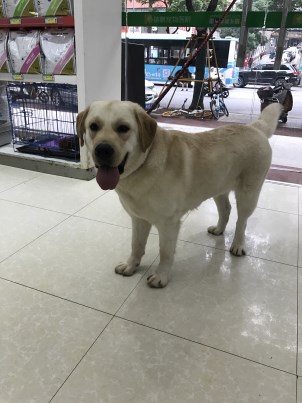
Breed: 3580-n000122-Labrador_retriever